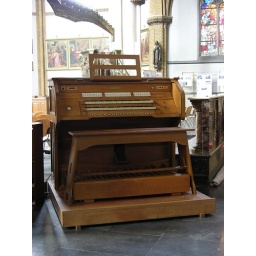
Organ built by Ernst Seifert (1913), rebuilt by Verschueren (1957). Console places on the church floor by Pels-D'Hondt (2002).